Kiryat Shomrei Emunim

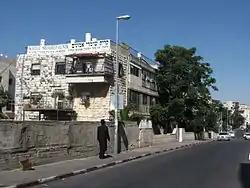
Buildings of Kiryat Shomrei Emunim lining Shomrei Emunim Street

Kiryat Shomrei Emunim ("City of the Guardians of the Faithful") is a Hasidic Jewish neighborhood in western Jerusalem. It was founded in the early 1960s by the Shomrei Emunim Rebbe, Rabbi Avrohom Chaim Roth.